Action Stations! (video game)

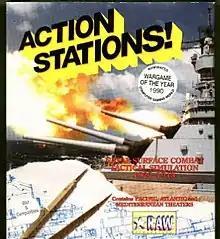

"Action Stations!" is a game in which the focus is the involvement of surface officers in conducting war at sea.